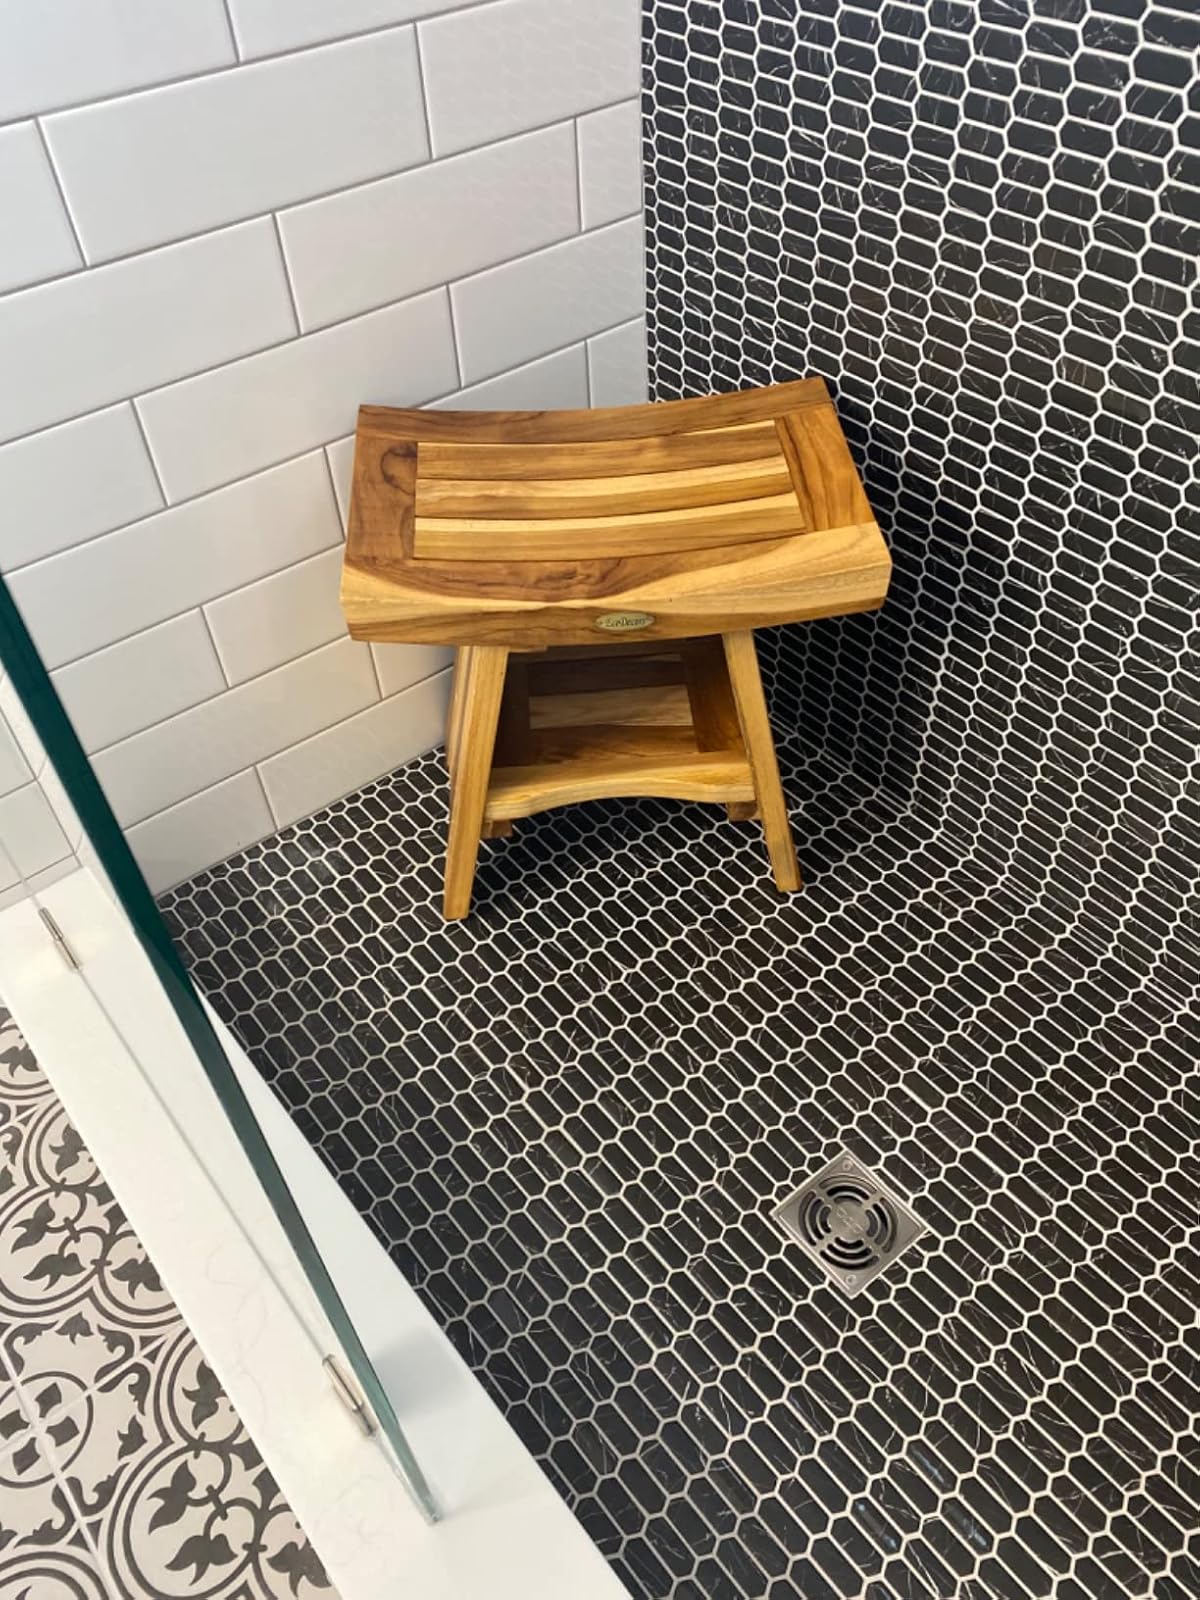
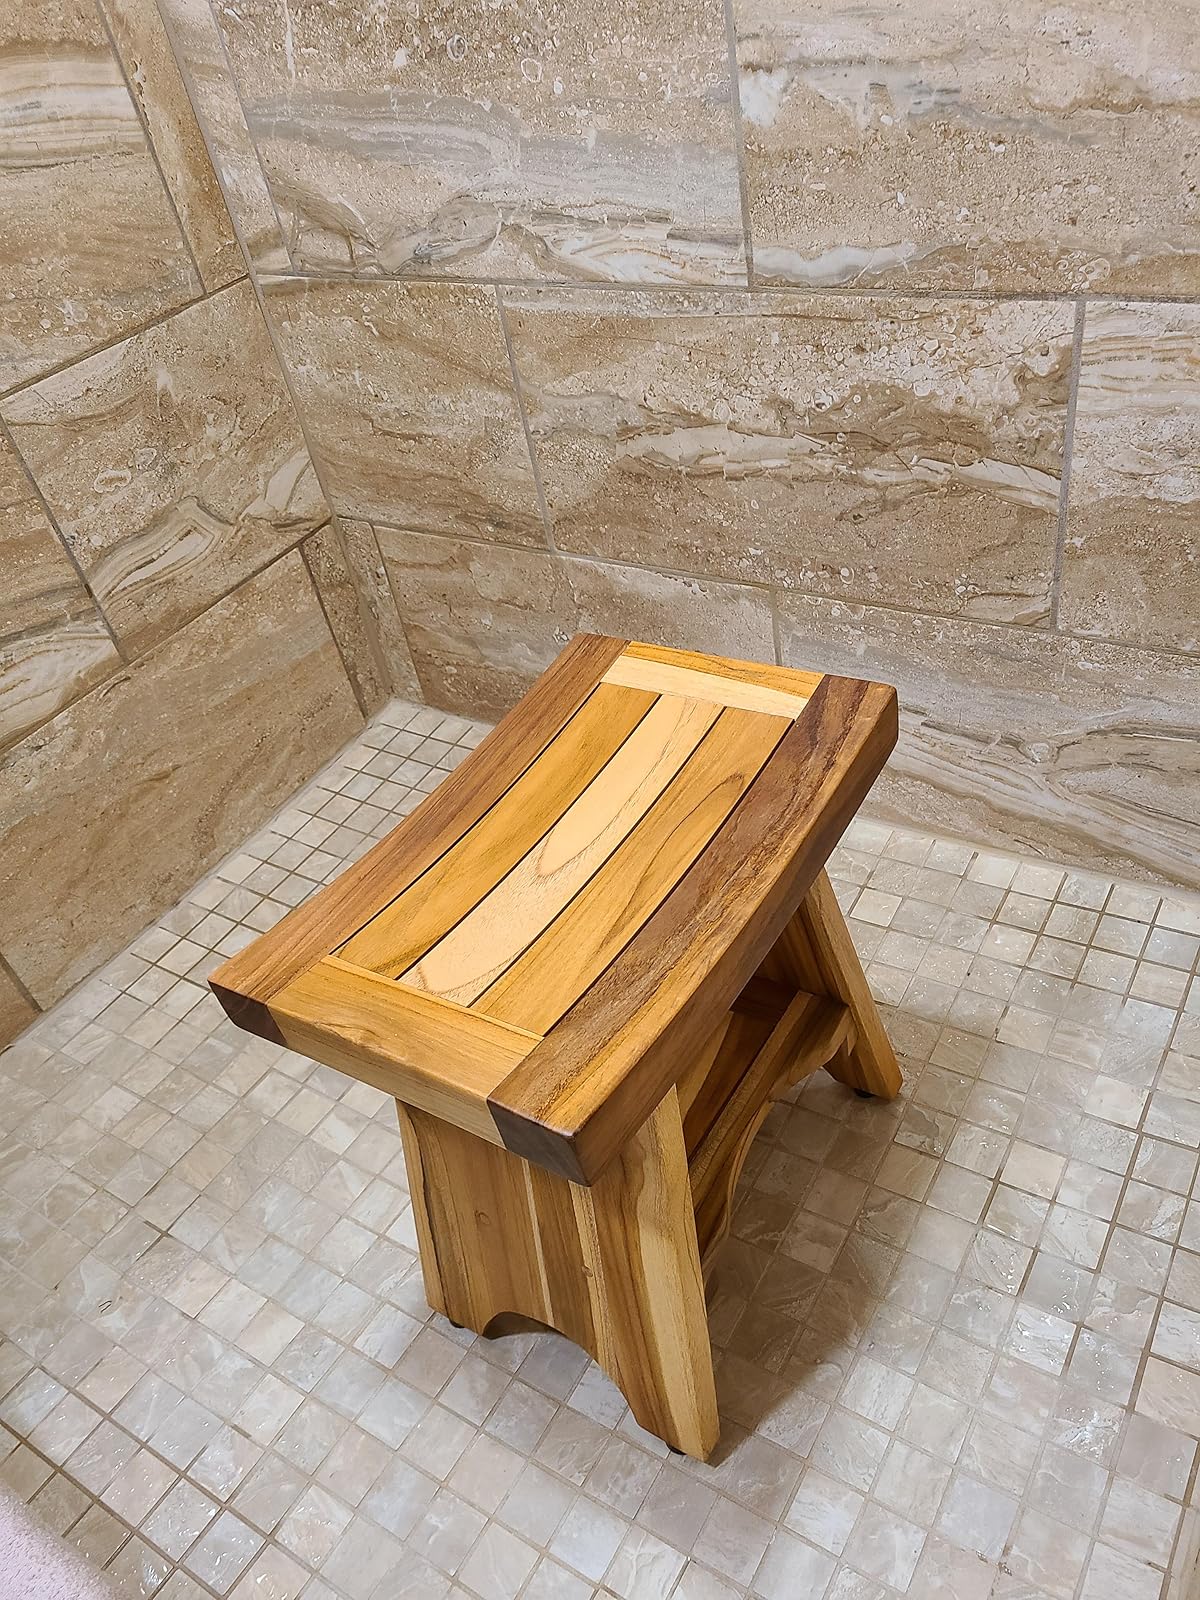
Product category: stool
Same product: yes